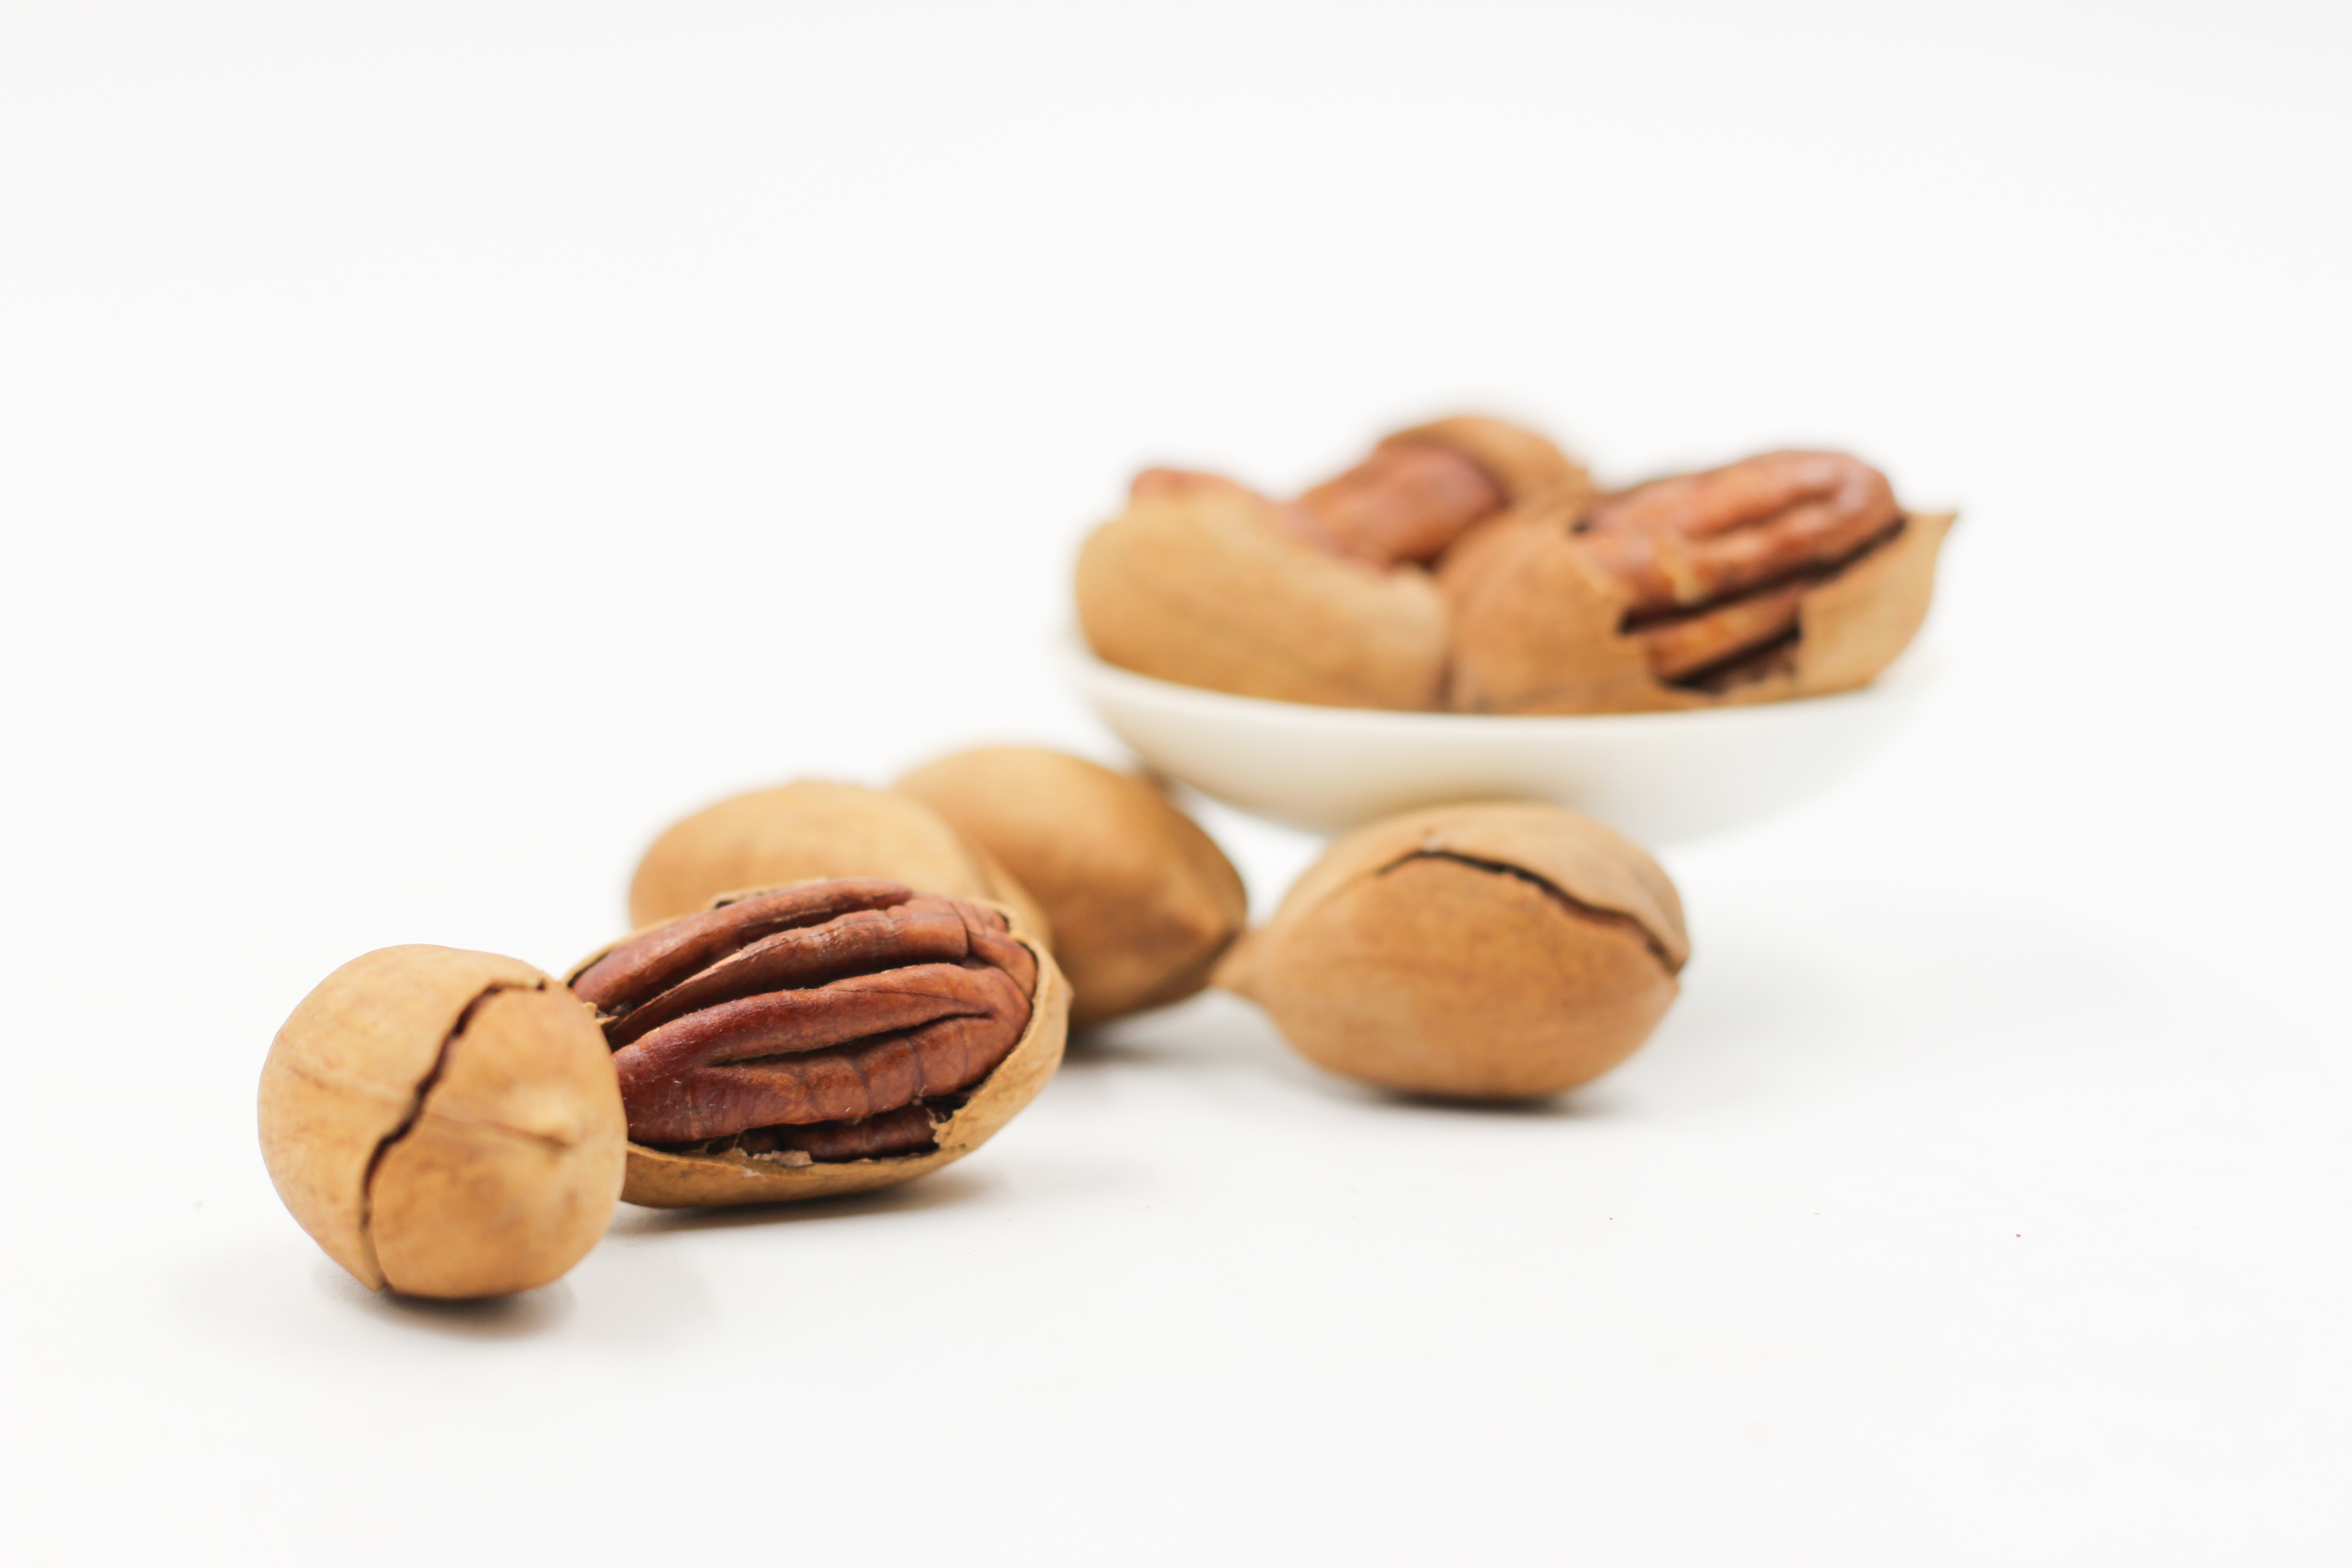
plant, fruit, food, produce, nut, hazelnut, walnuts, flavor, pecans, flowering plant, land plant, nuts seeds